Obizzo III d'Este

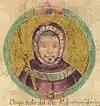
Obizzo III depicted in the "Genealogia dei principi d'Este" (1470s)

Obizzo III d'Este (14 July 1294 – 20 March 1352) was the Marquess of Ferrara from 1317 until his death.